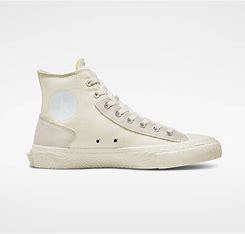
Brand: Converse
Model: Chuck Taylor Alt Star